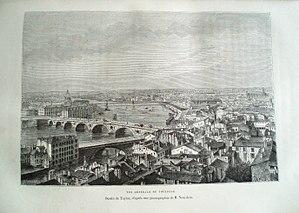
Vue générale de Toulouse, dessin de Taylor, d'après une photographie de M. Neurdein, in: Élisée Reclus, Nouvelle géographie universelle, t.2: La France, 1877, p. 119.
Toulouse, est une commune du Sud-Ouest de la France. Capitale au Vᵉ siècle du royaume wisigoth, une des capitales du royaume d'Aquitaine, capitale du comté de Toulouse fondé en 852 par Raimond Iᵉʳ et capitale historique du Languedoc, elle est aujourd'hui le chef-lieu de la région d'Occitanie, du département de la Haute-Garonne, et le siège de Toulouse Métropole. Elle était également le chef-lieu de l'ancienne région Midi-Pyrénées jusqu'à sa disparition au 1ᵉʳ janvier 2016.